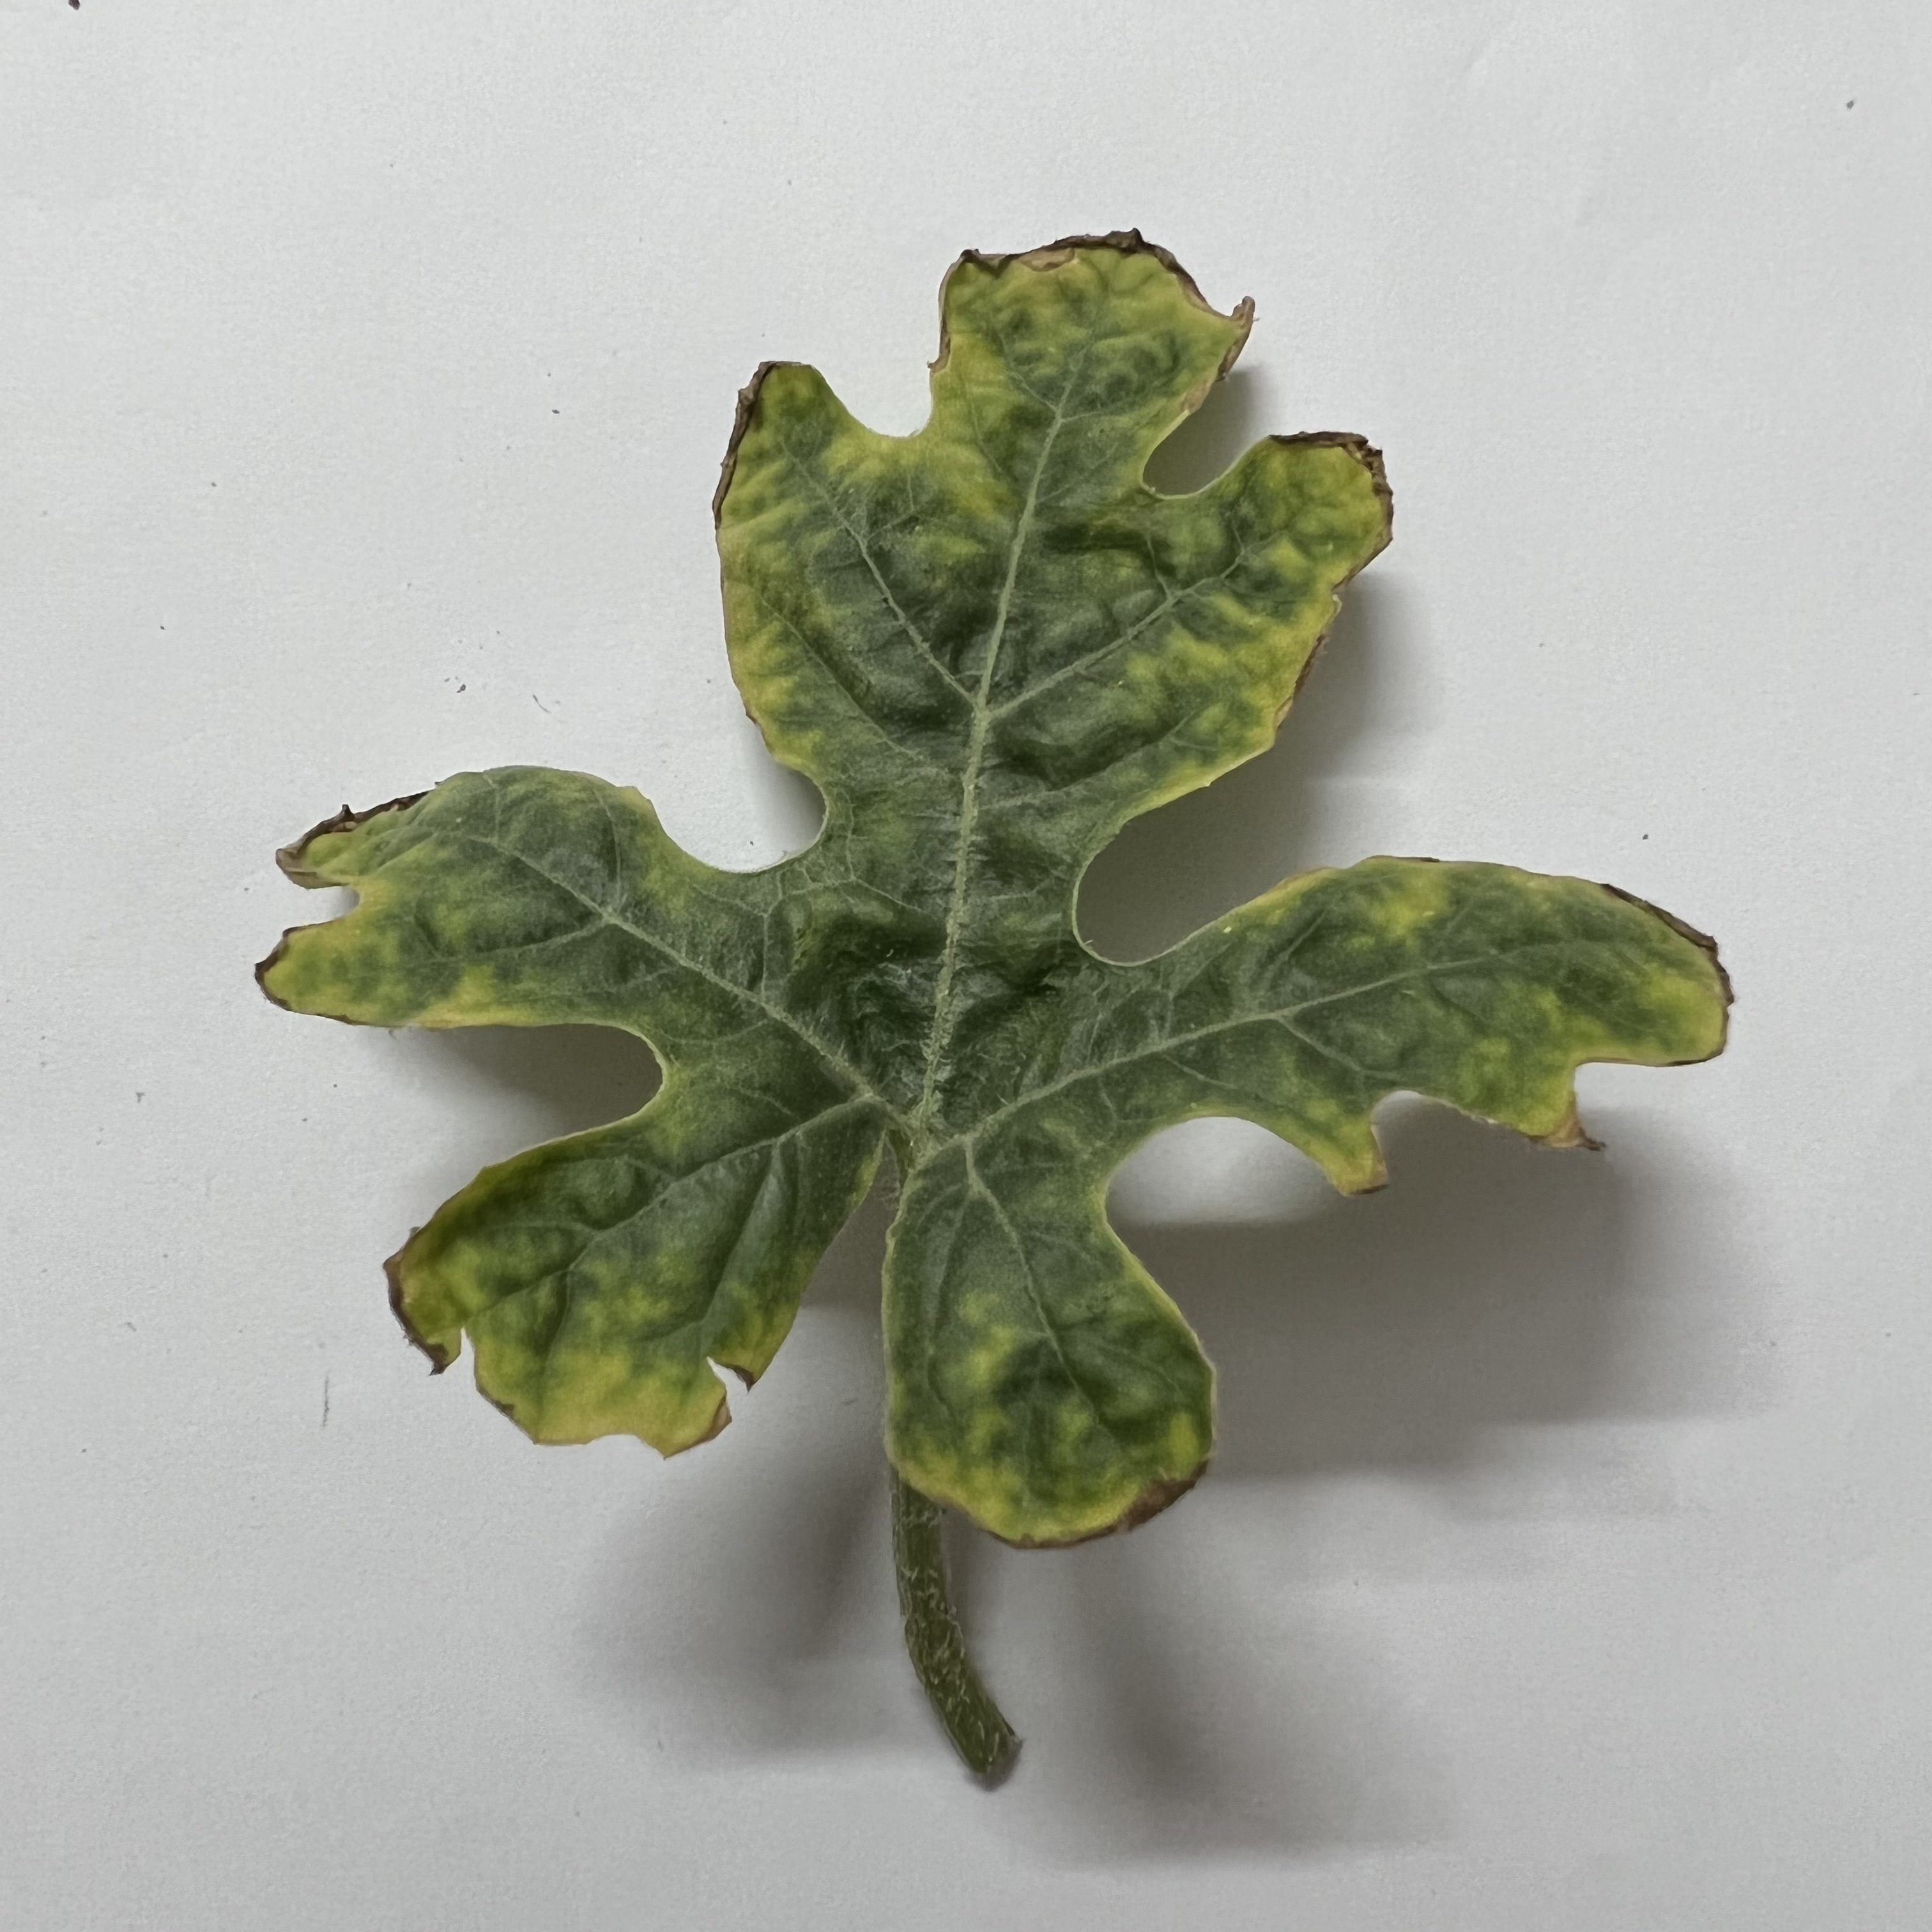
Label: Downy_Mildew